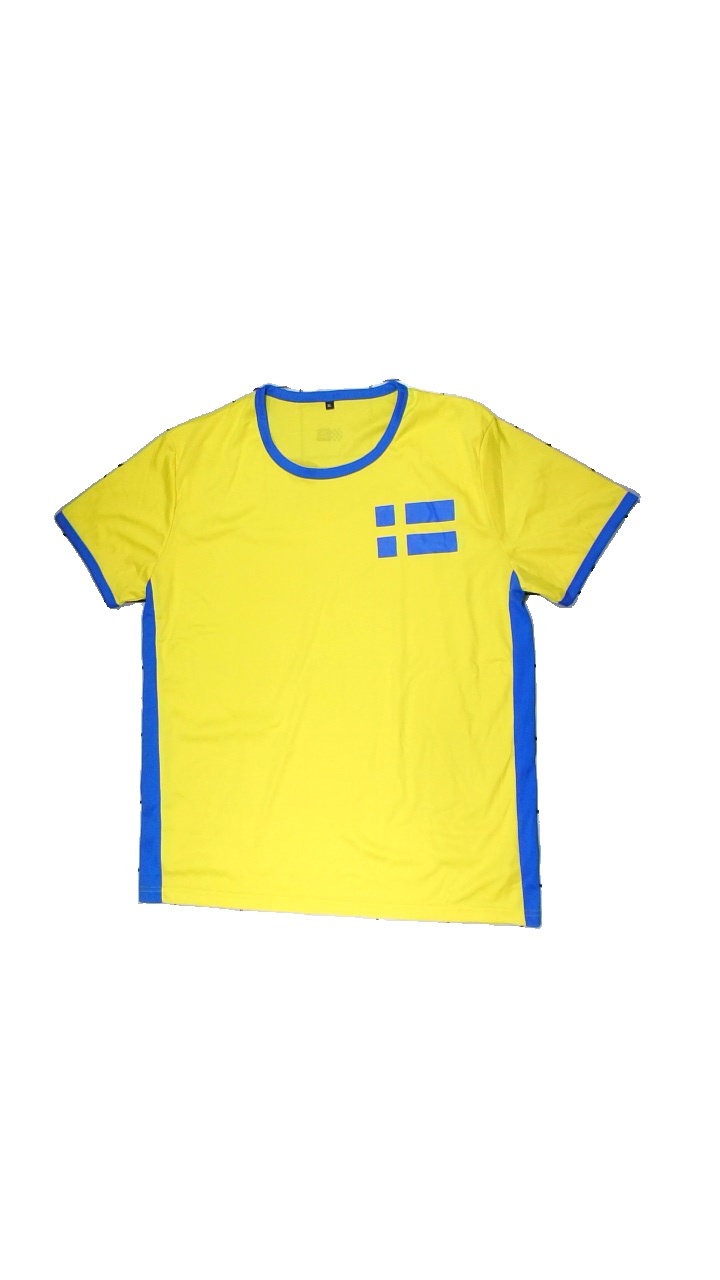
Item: T-shirt (Men)
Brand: Biltema
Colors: Blue, Yellow
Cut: Regular, C-collar
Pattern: Other
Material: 100% polyester
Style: Sports
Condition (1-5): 5
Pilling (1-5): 5
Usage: Reuse
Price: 50-100